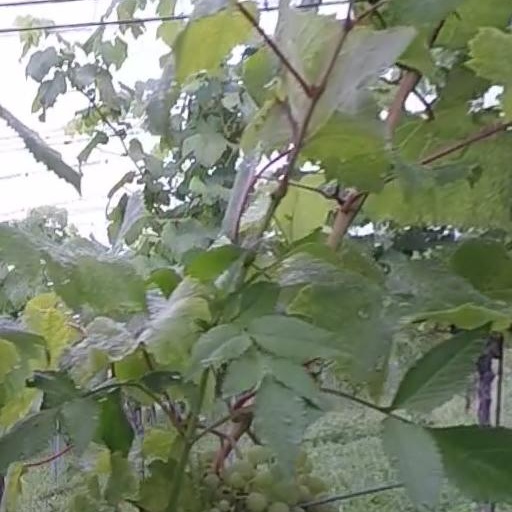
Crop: grape